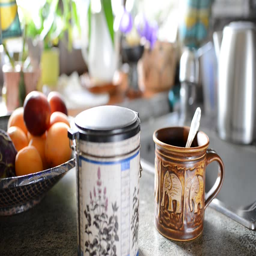
man is making tea and he is pouring hot water into the tea cup